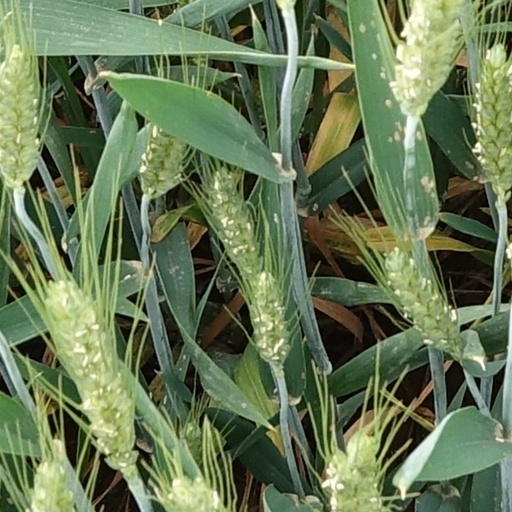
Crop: wheat